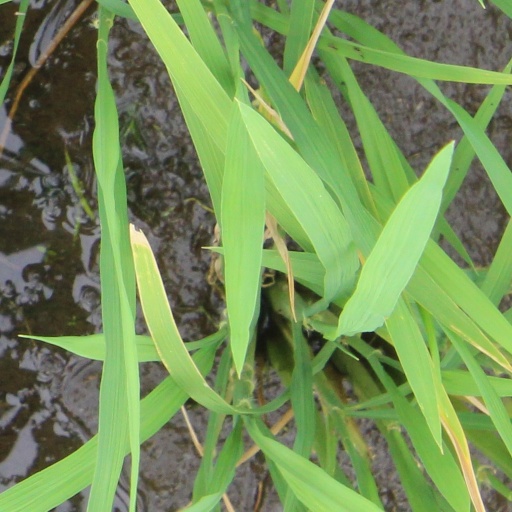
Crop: rice